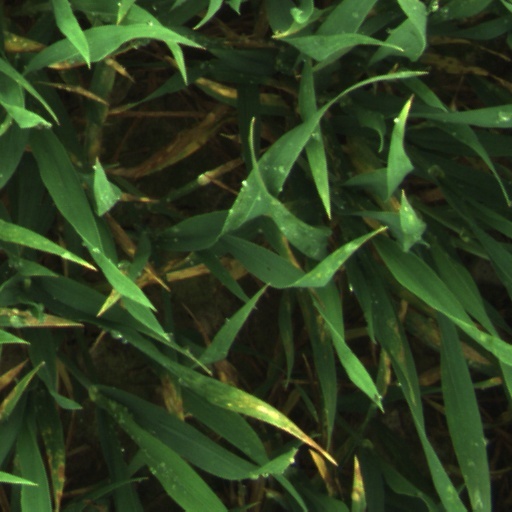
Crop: wheat